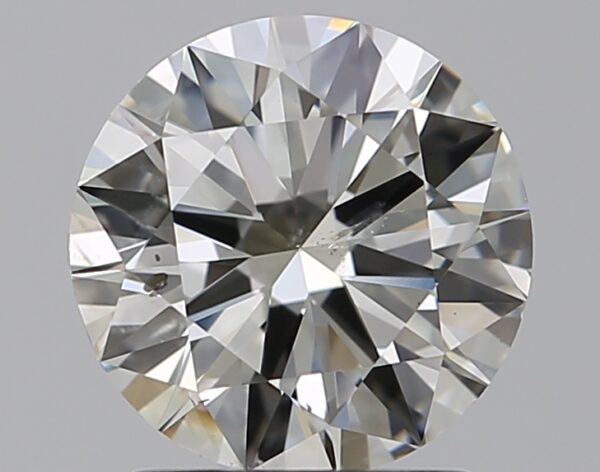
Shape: round
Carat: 1.5
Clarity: SI2
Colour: J
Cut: EX
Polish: EX
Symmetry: EX
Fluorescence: ST
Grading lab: GIA
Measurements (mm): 7.36 x 7.4 x 4.45